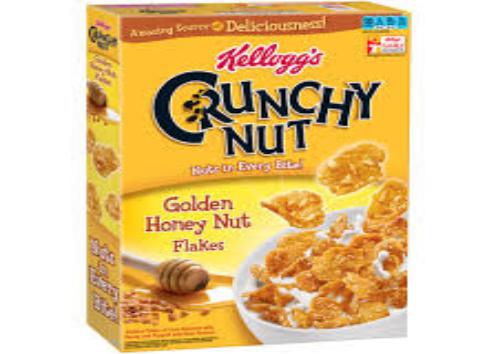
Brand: Crunchy Nut
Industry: Food